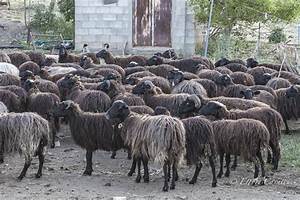
Label: pecora